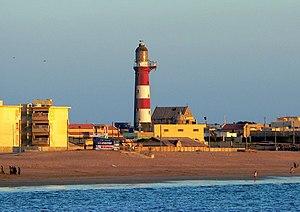
Le district de Karachi-Ouest est une subdivision administrative du sud de la province du Sind au Pakistan. Inclus au sein de la division de Karachi, il fait également partie de la mégapole de Karachi. Aboli en l'an 2000, le district a été rétabli en juillet 2011.
La composition photographique consiste en l'arrangement délibéré des éléments visuels d'une photographie. Le but est de choisir et de disposer ces éléments de façon harmonieuse de façon à communiquer des idées et des impressions au spectateur ou au lecteur.